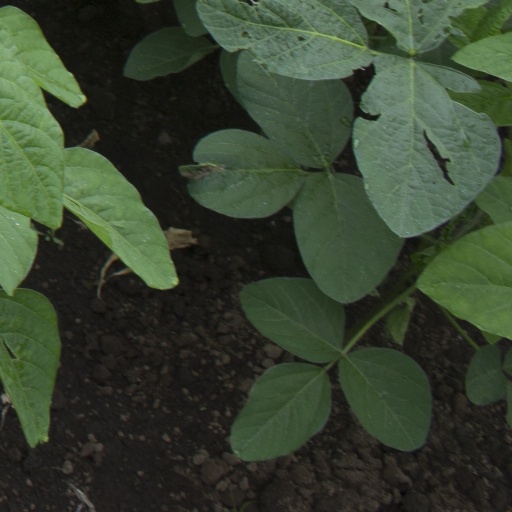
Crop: soybean